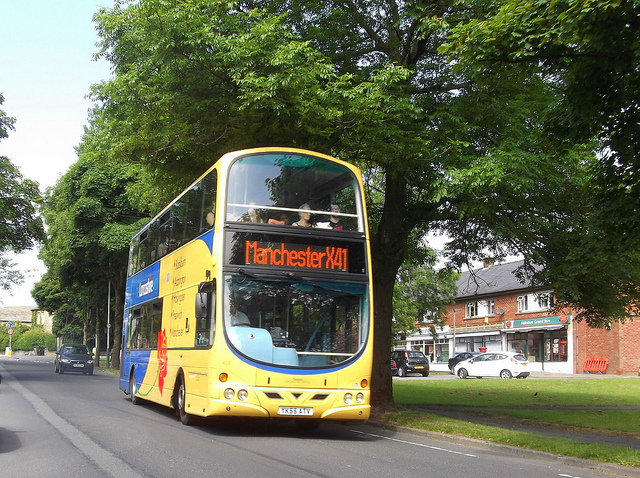
A Manchester bus with passengers is traveling down the road.

a double deckered bus on a city street

A doubledecker bus comes down the street in town.

A bus with Manchester riding down the street in a rural area.

A bus sits next to a tree and sidewalk.